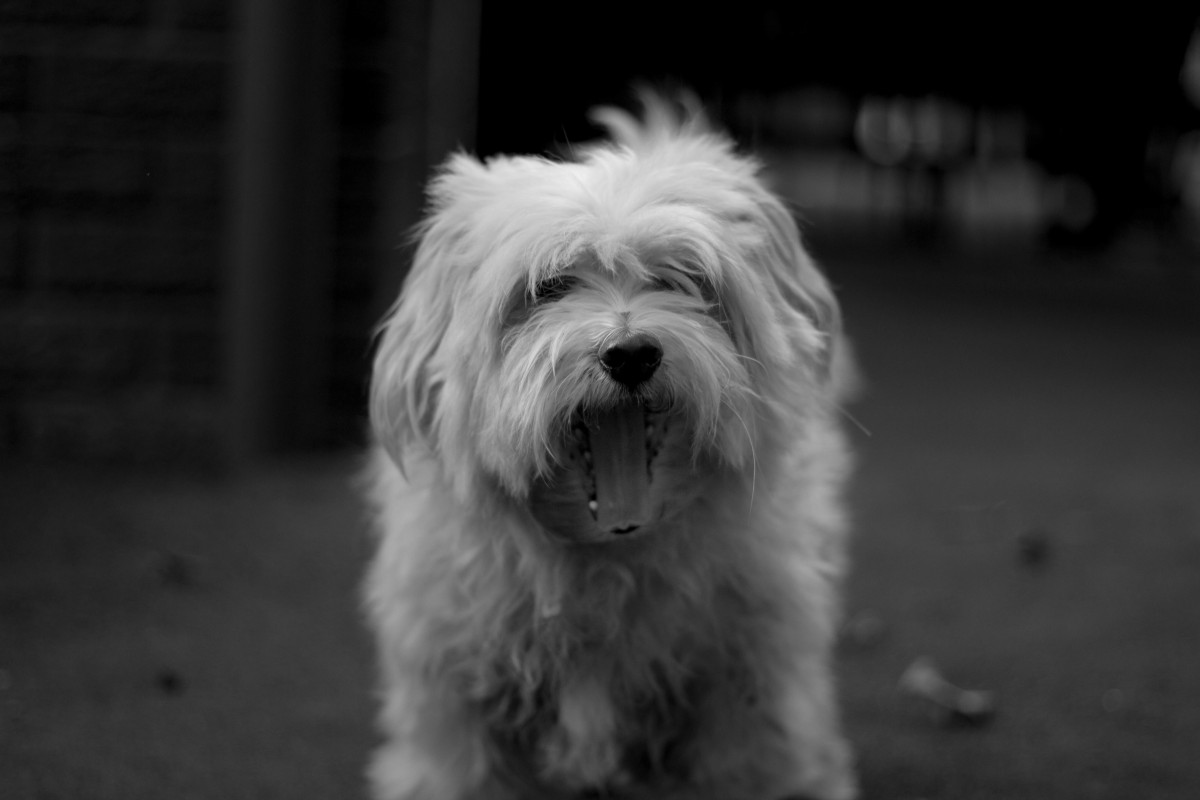
Tags: vertebrate, dog breed, lhasa apso, maltese, bichon, tibetan terrier, monochrome photography, coton de tulear, havanese, dog like mammal, carnivoran, west highland white terrier, schnoodle, dandie dinmont terrier, l wchen